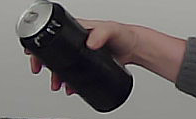
Product: monster_energydrink